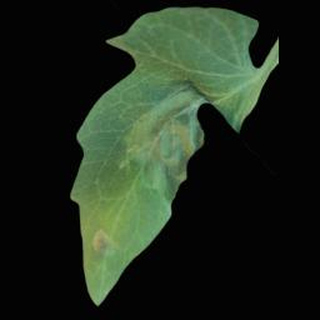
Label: tomato_late_blight